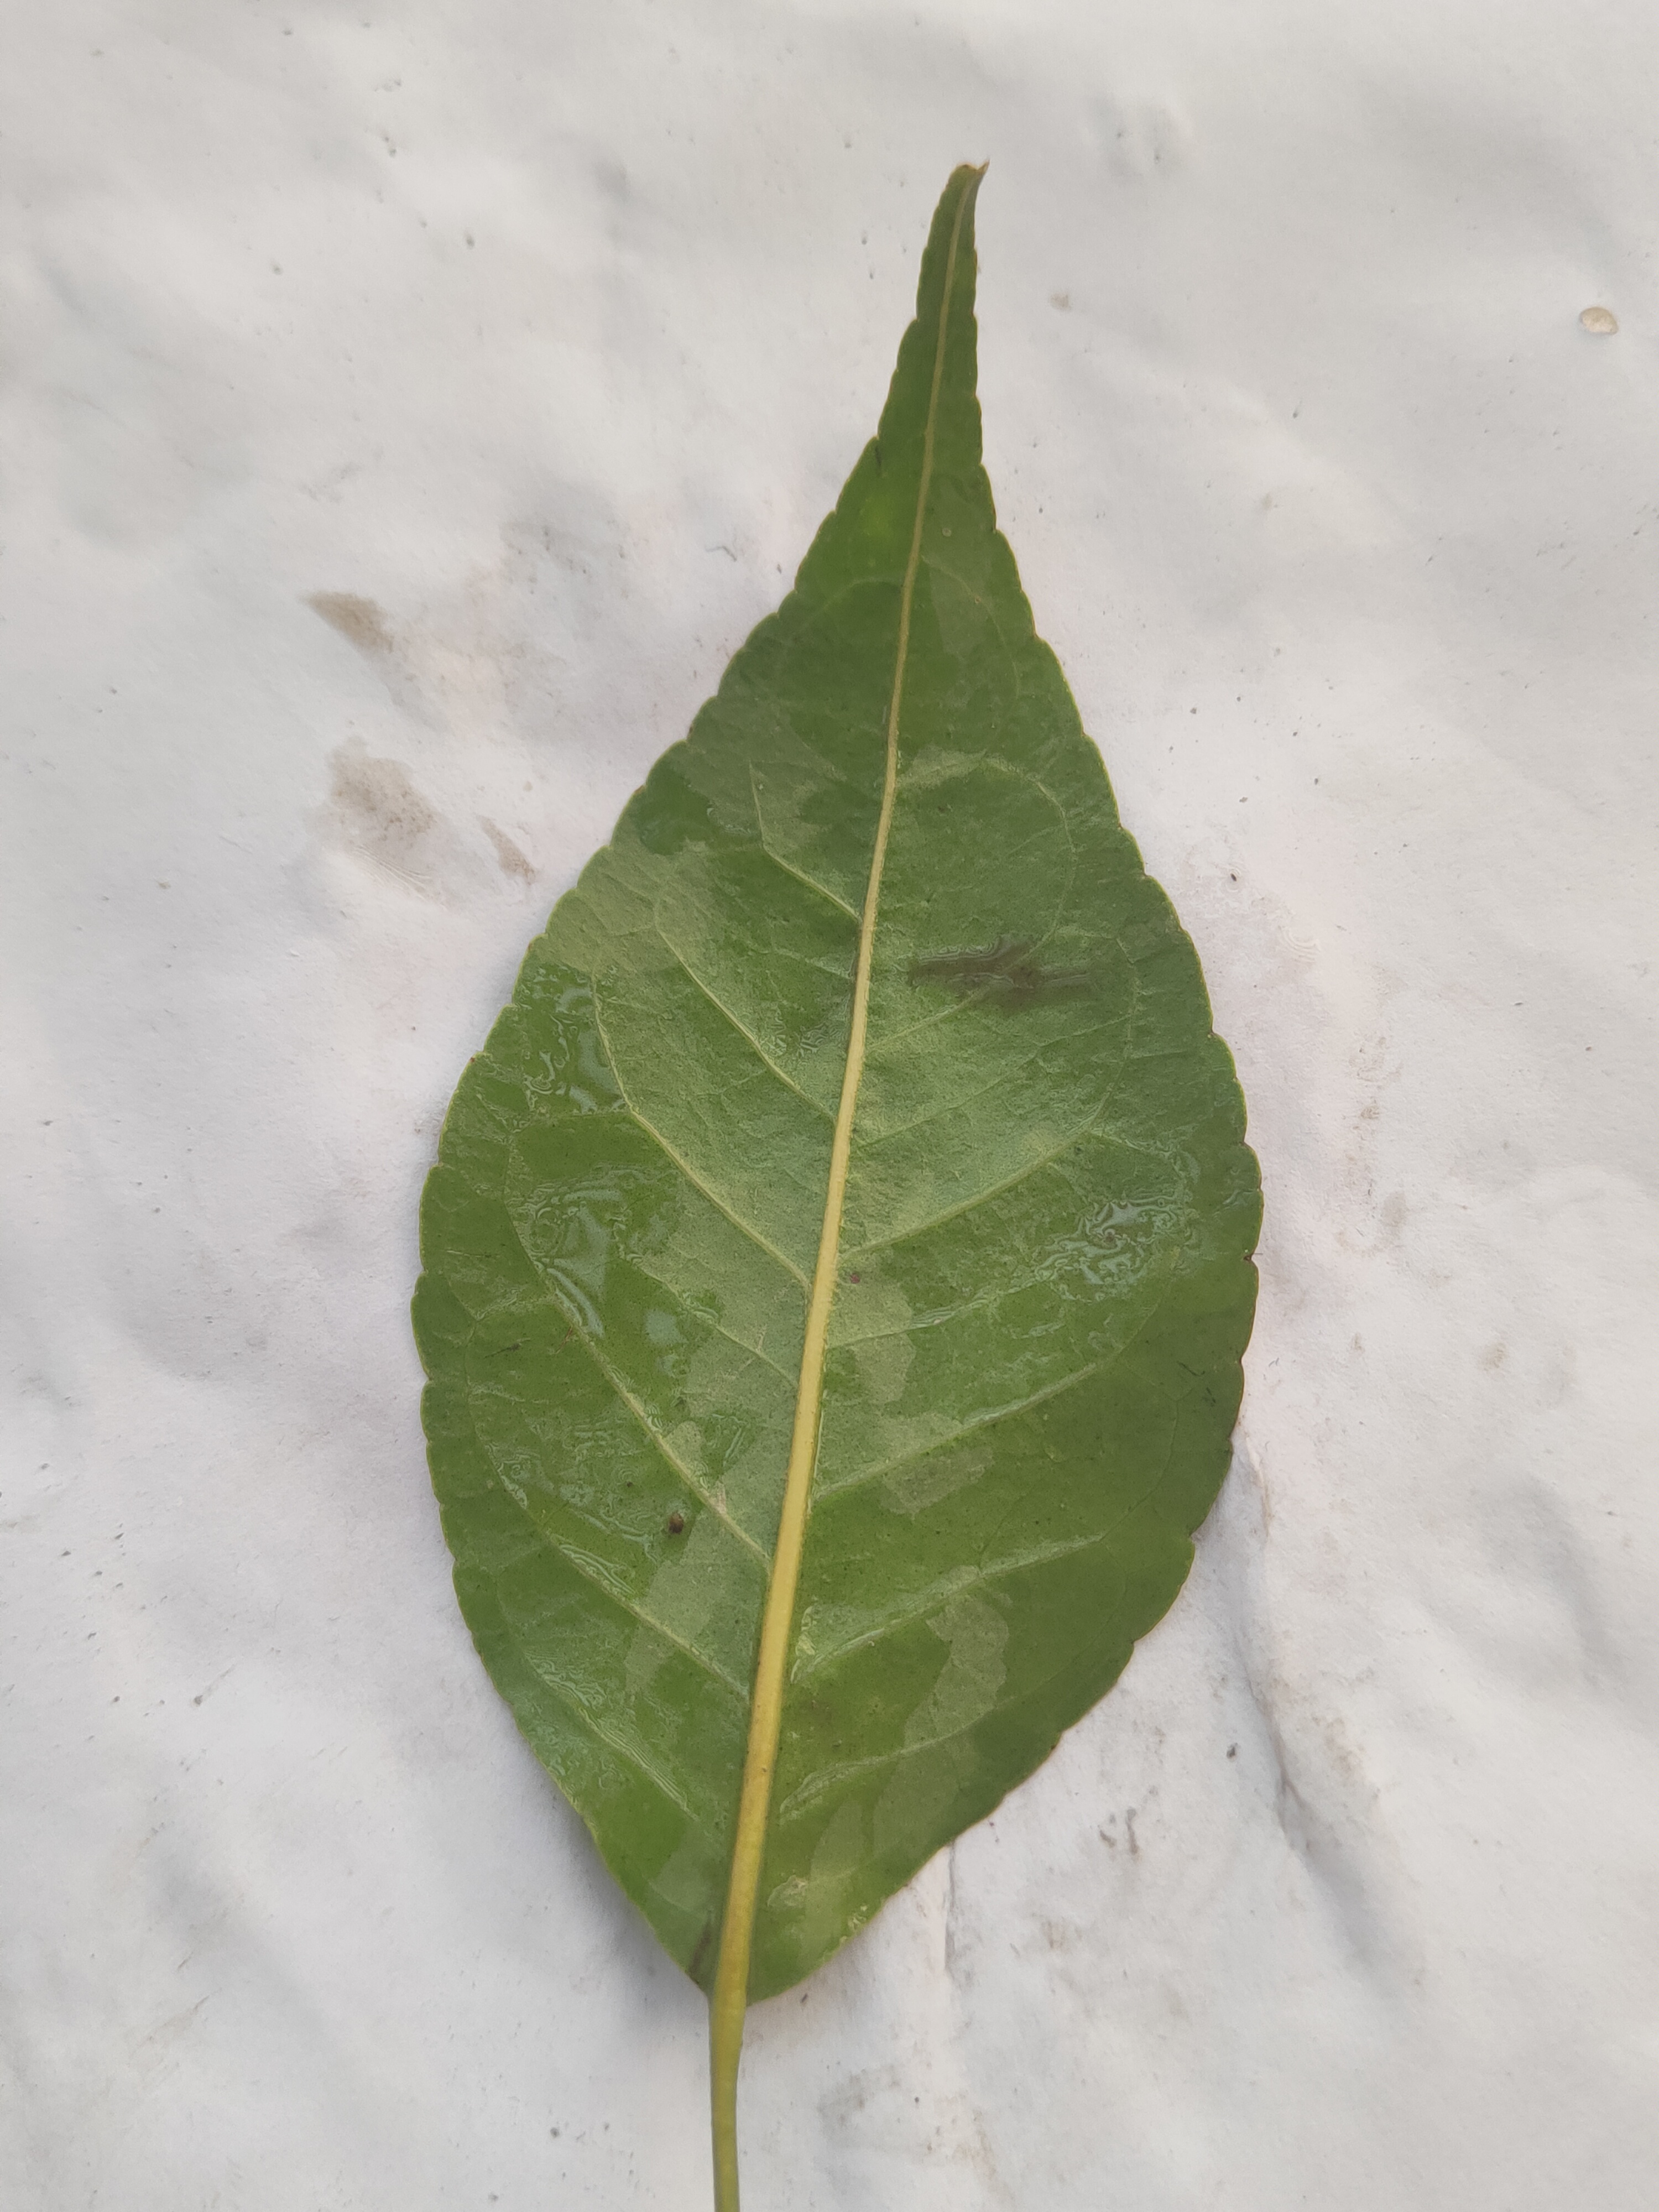
Leaf variety: Aegle marmelos